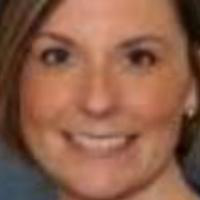
Age group: age 31-40